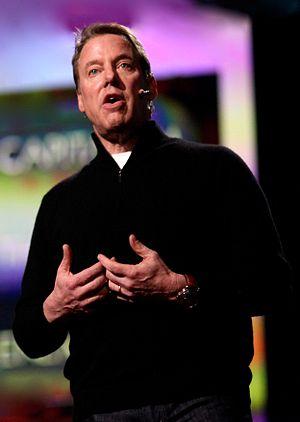
William Clay Ford, Jr dit Bill Ford, né le 3 mai 1957 à Détroit, est le fils de William Clay Ford, Sr et l'arrière-petit-fils d'Henry Ford. Après avoir dirigé la Ford Motor Company de 2001 à 2006, il en devient le président du conseil d'administration.